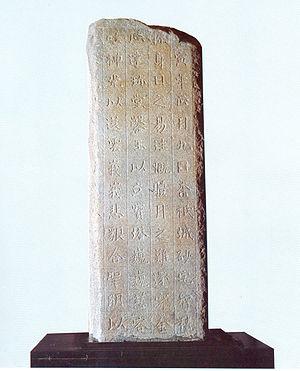
Le musée national de Buyeo est un musée situé à Buyeo, en Corée du Sud. Il expose un millier de pièces dont trois trésors nationaux. Il est essentiellement centré sur la culture de Baekje car Buyeo était la capitale de ce royaume pendant la période de Sabi. Il a été fondé en 1929 et a déménagé à son emplacement actuel en 1993.